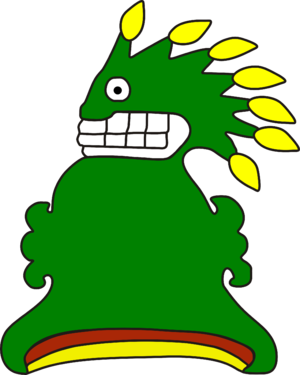
Malinaltepec est une ville et le siège de la municipalité de Malinaltepec, dans l'état de Guerrero, au sud-ouest du Mexique.